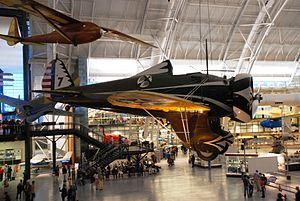
Boeing P-26A Peashooter dans le National Air and Space Museum, Steven F. Udvar-Hazy Center, Washington DC Boeing commença l'étude du modèle 248 en septembre 1931. Celui-ci effectua son premier vol le 20 mars 1932. Par la suite, le United States Army Air Corps passa commande de 111 exemplaires qui furent livrés en janvier et juin 1934 sous la désignation P-26A."